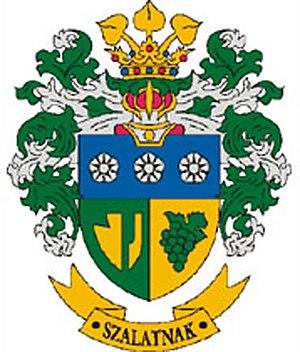
Szalatnak est un village et une commune du comitat de Baranya en Hongrie.